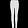
Label: Trouser